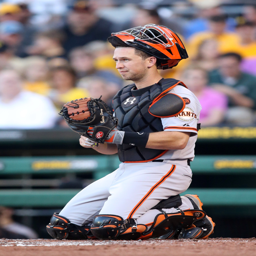
baseball player kneels behind home plate against sports team during the first inning .